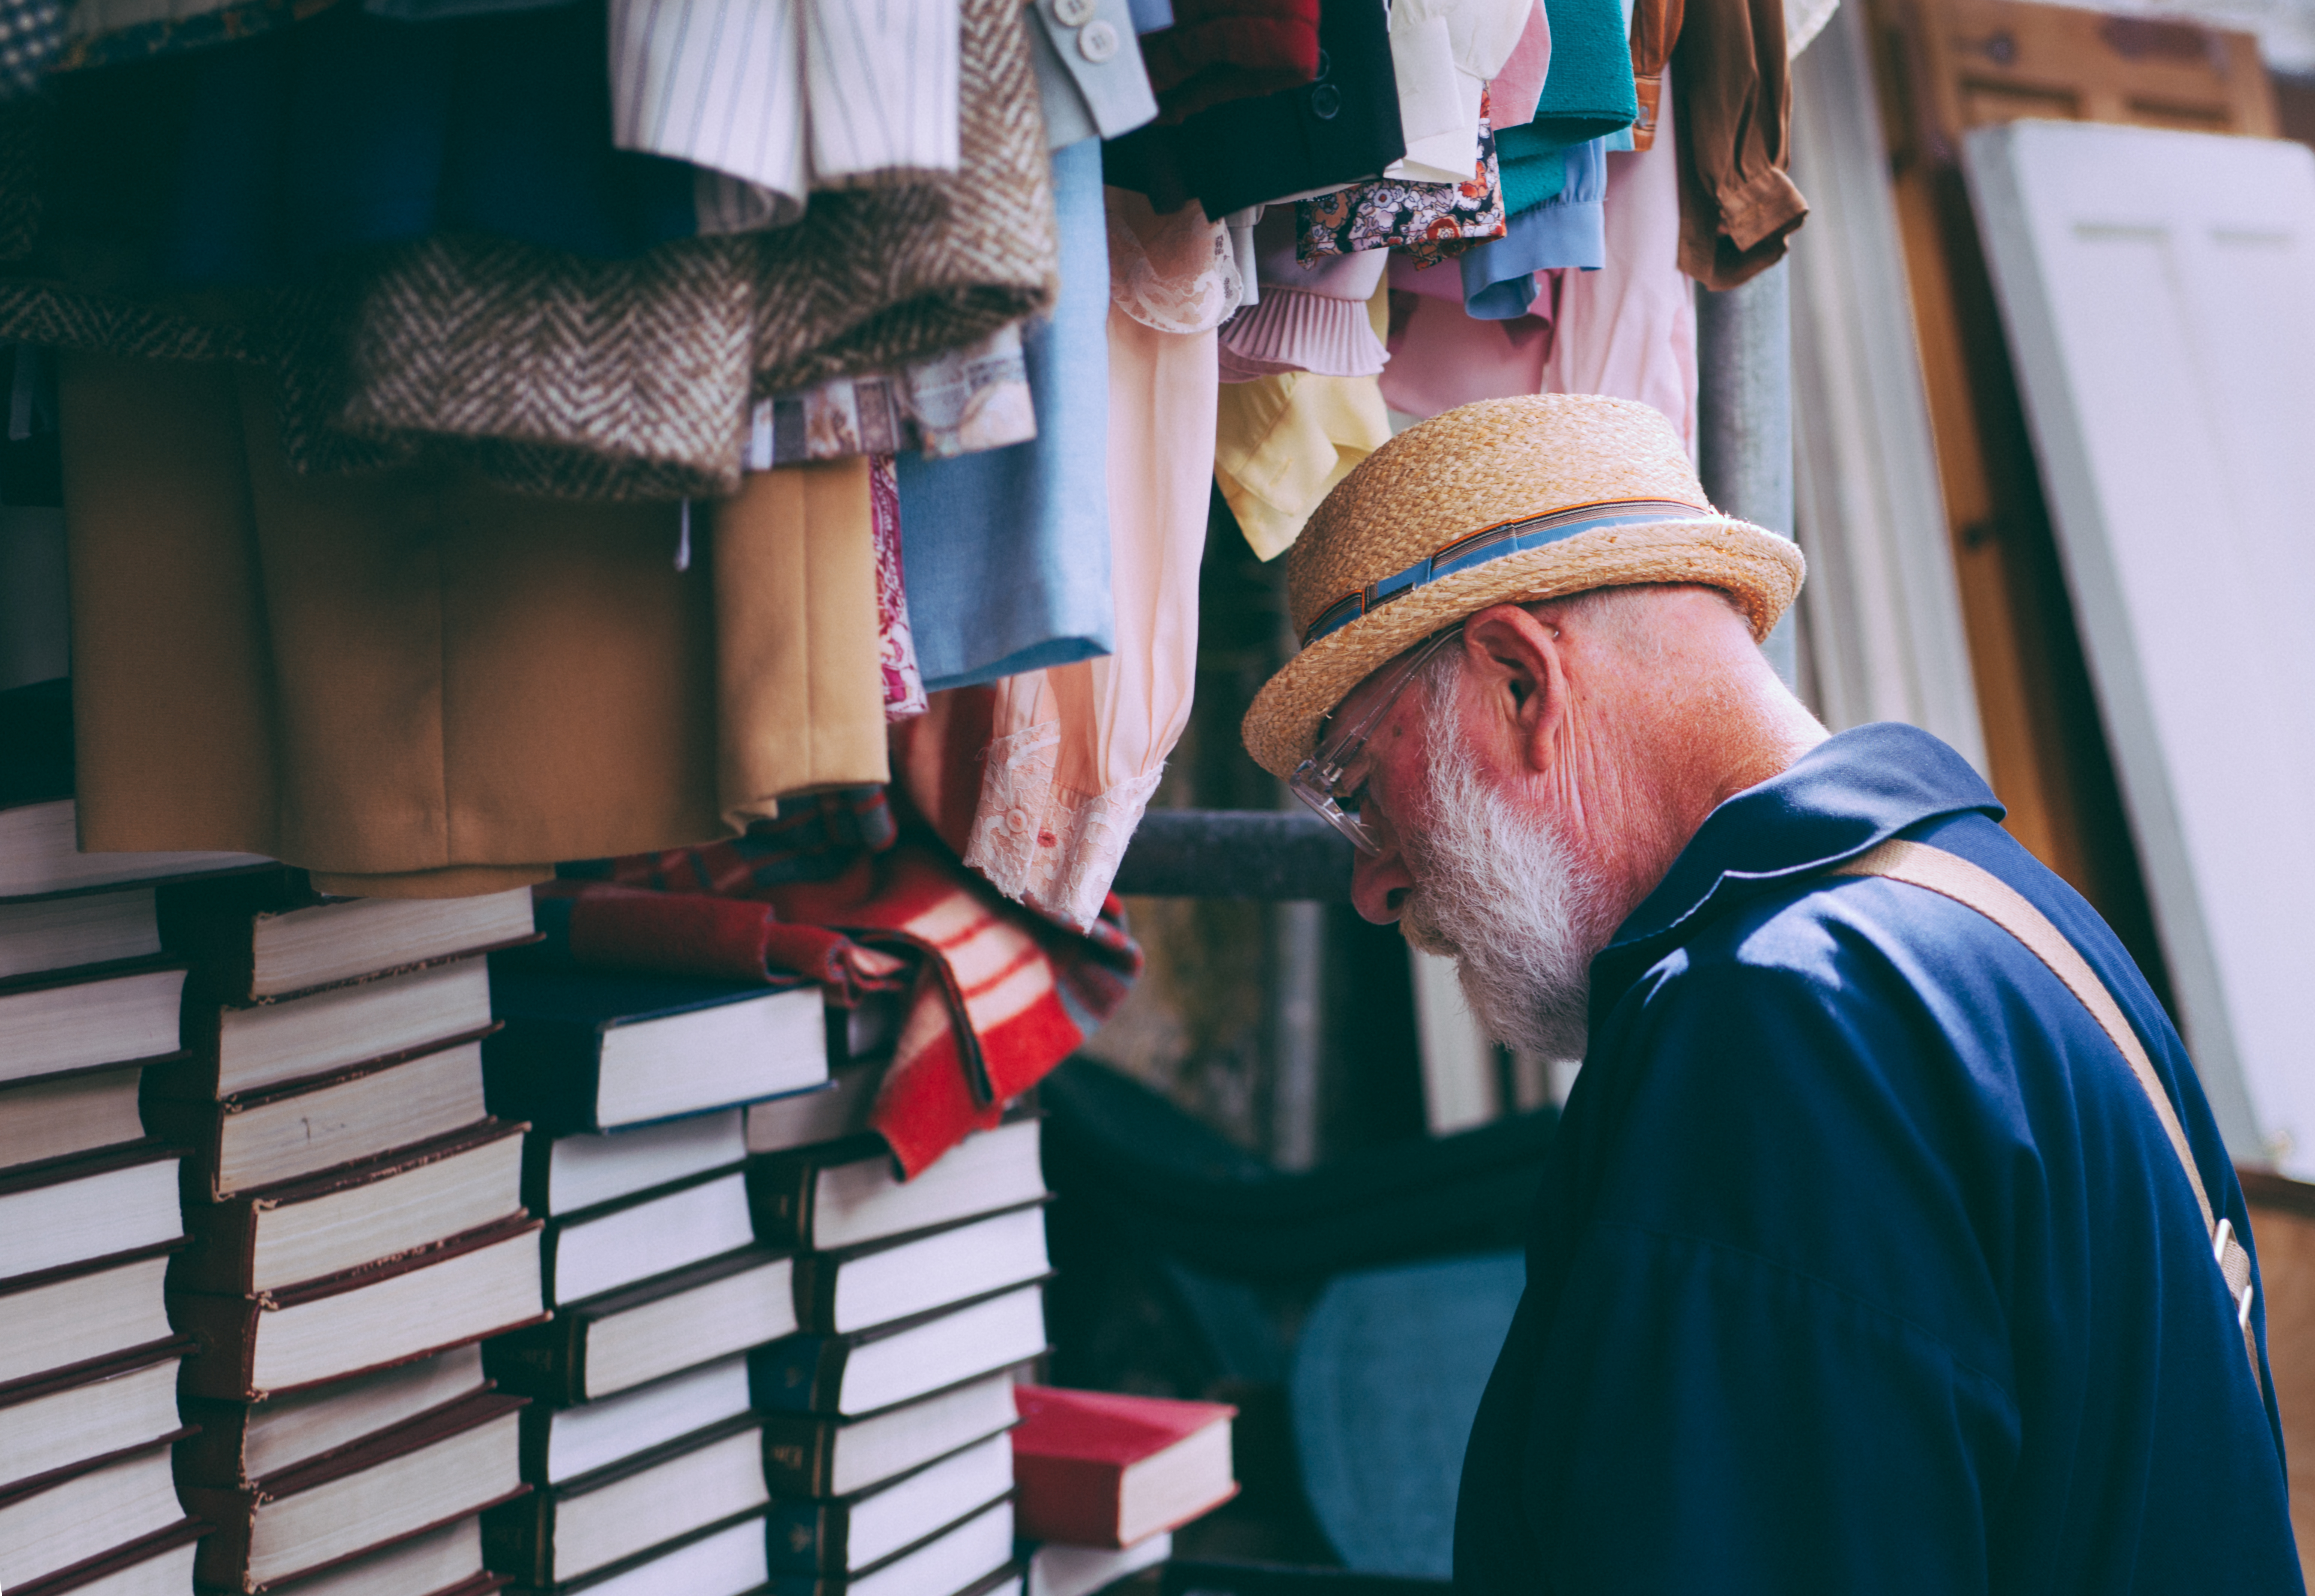
man, person, old, color, blue, hanging, books, stacked, elderly, clothes